Happy Tree Friends (TV series)

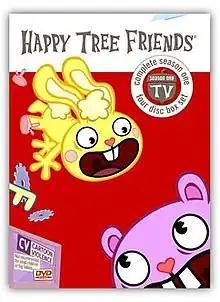
DVD cover art

Happy Tree Friends is an adult animated television series that was broadcast from September 25 to December 25, 2006, on G4 in the United States. With a total of thirteen episodes that were aired, the show is based on the web series of the same name, created and developed by Aubrey Ankrum, Rhode Montijo, Kenn Navarro, and Warren Graff for Mondo Media. The series was animated by Canadian studio Fatkat, while the opening and end credits were produced by Ghostbot.